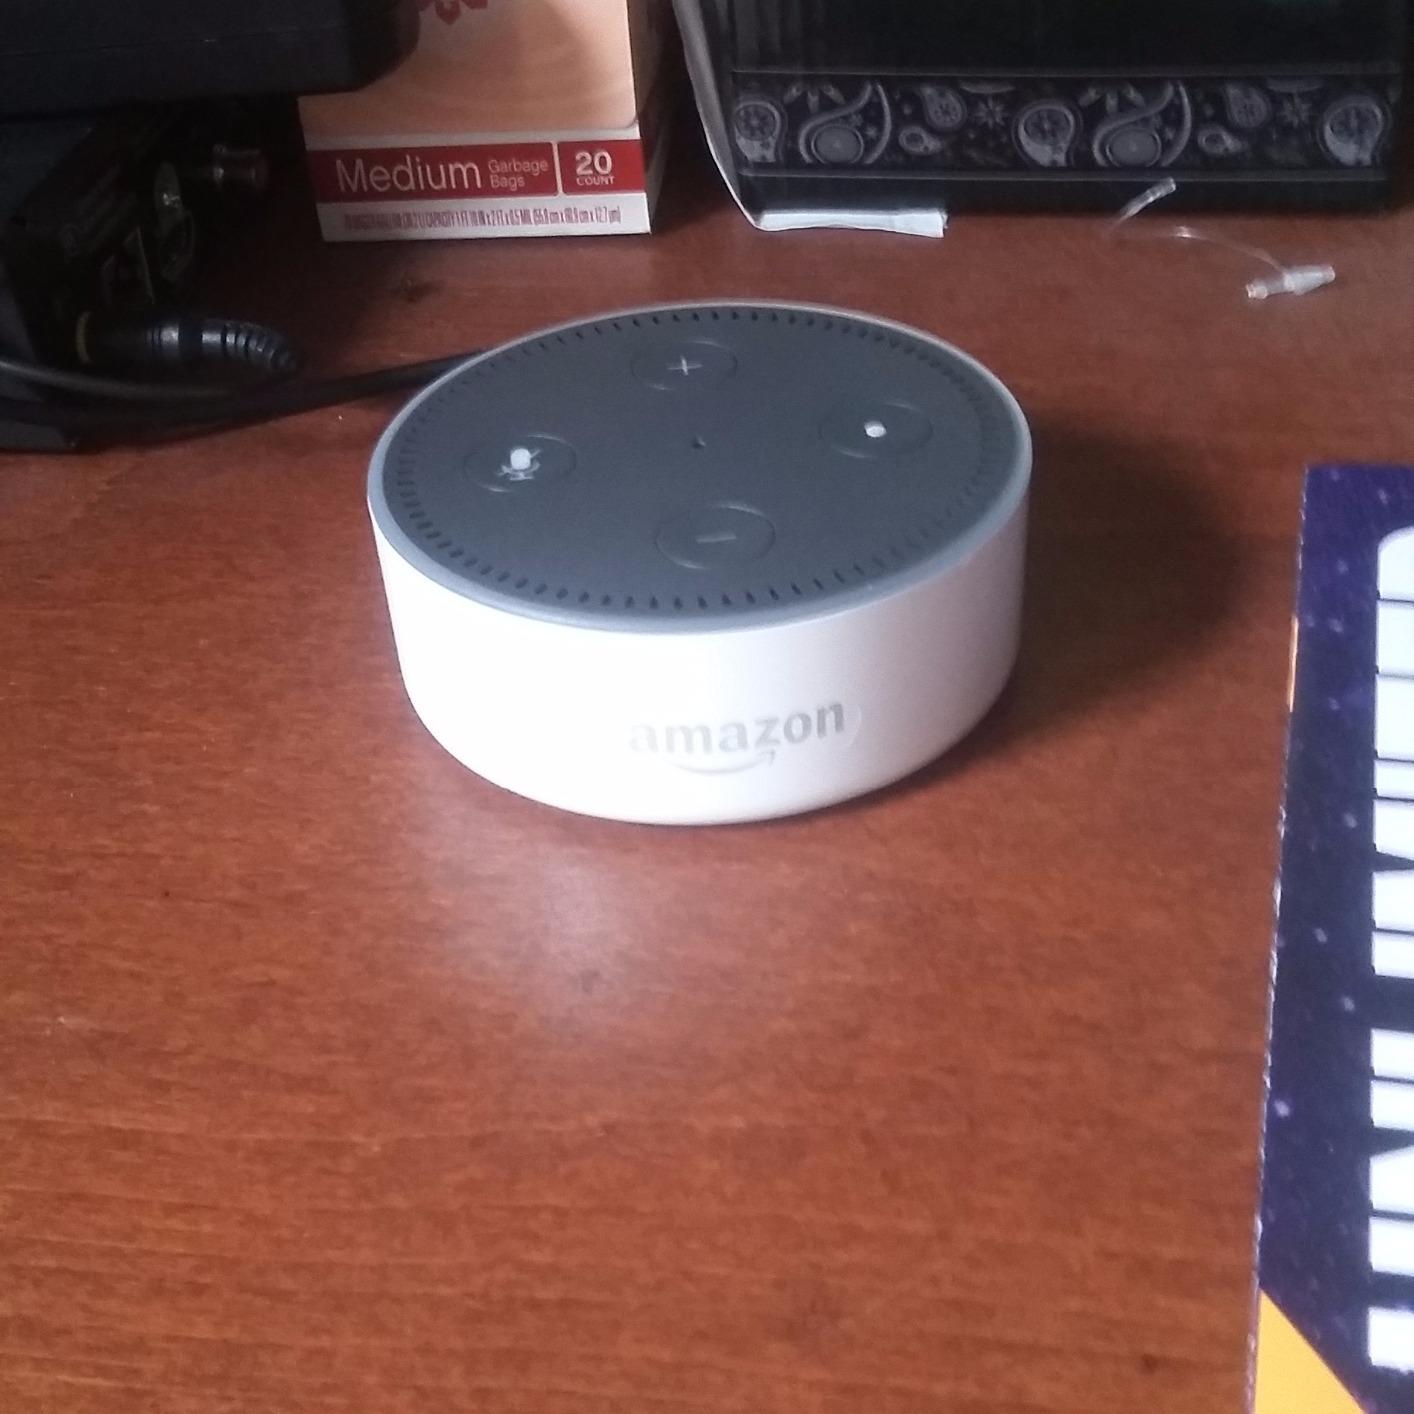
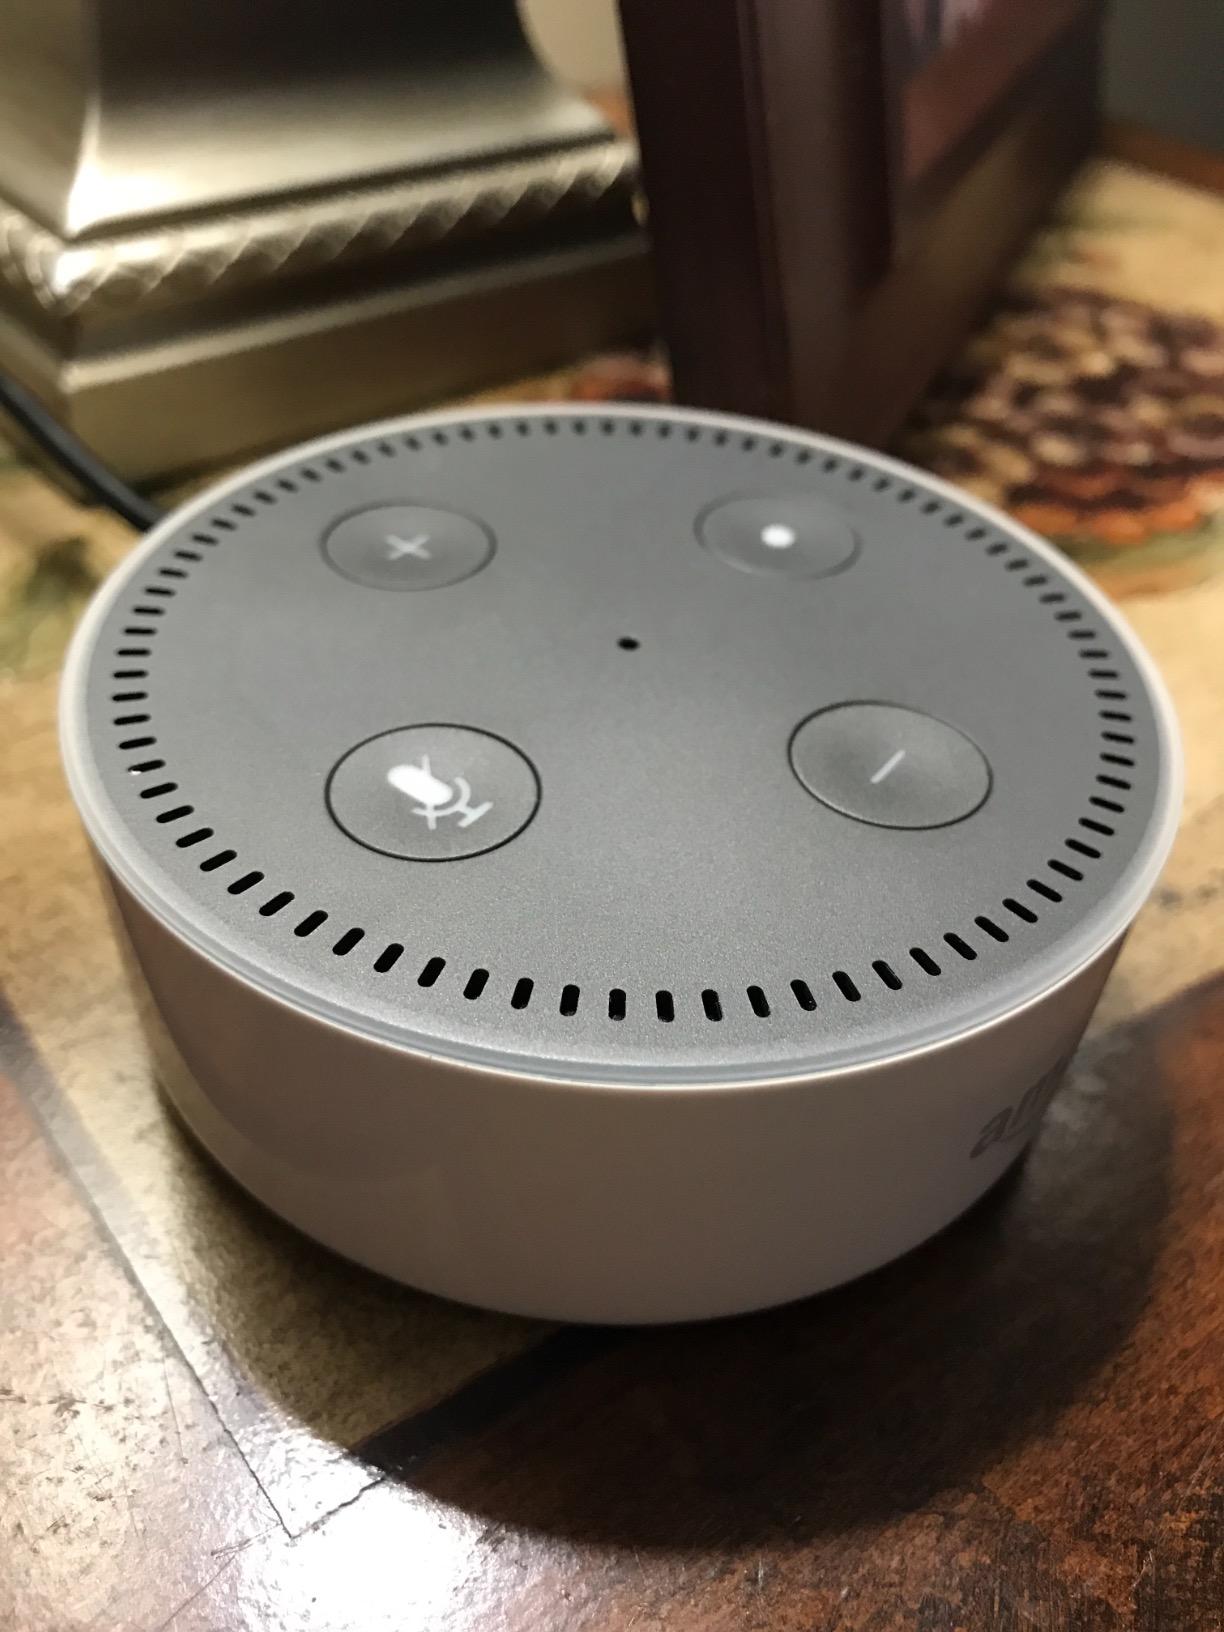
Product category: speaker
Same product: yes